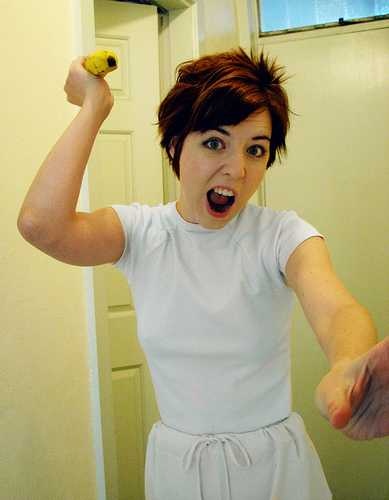
Label: Banana